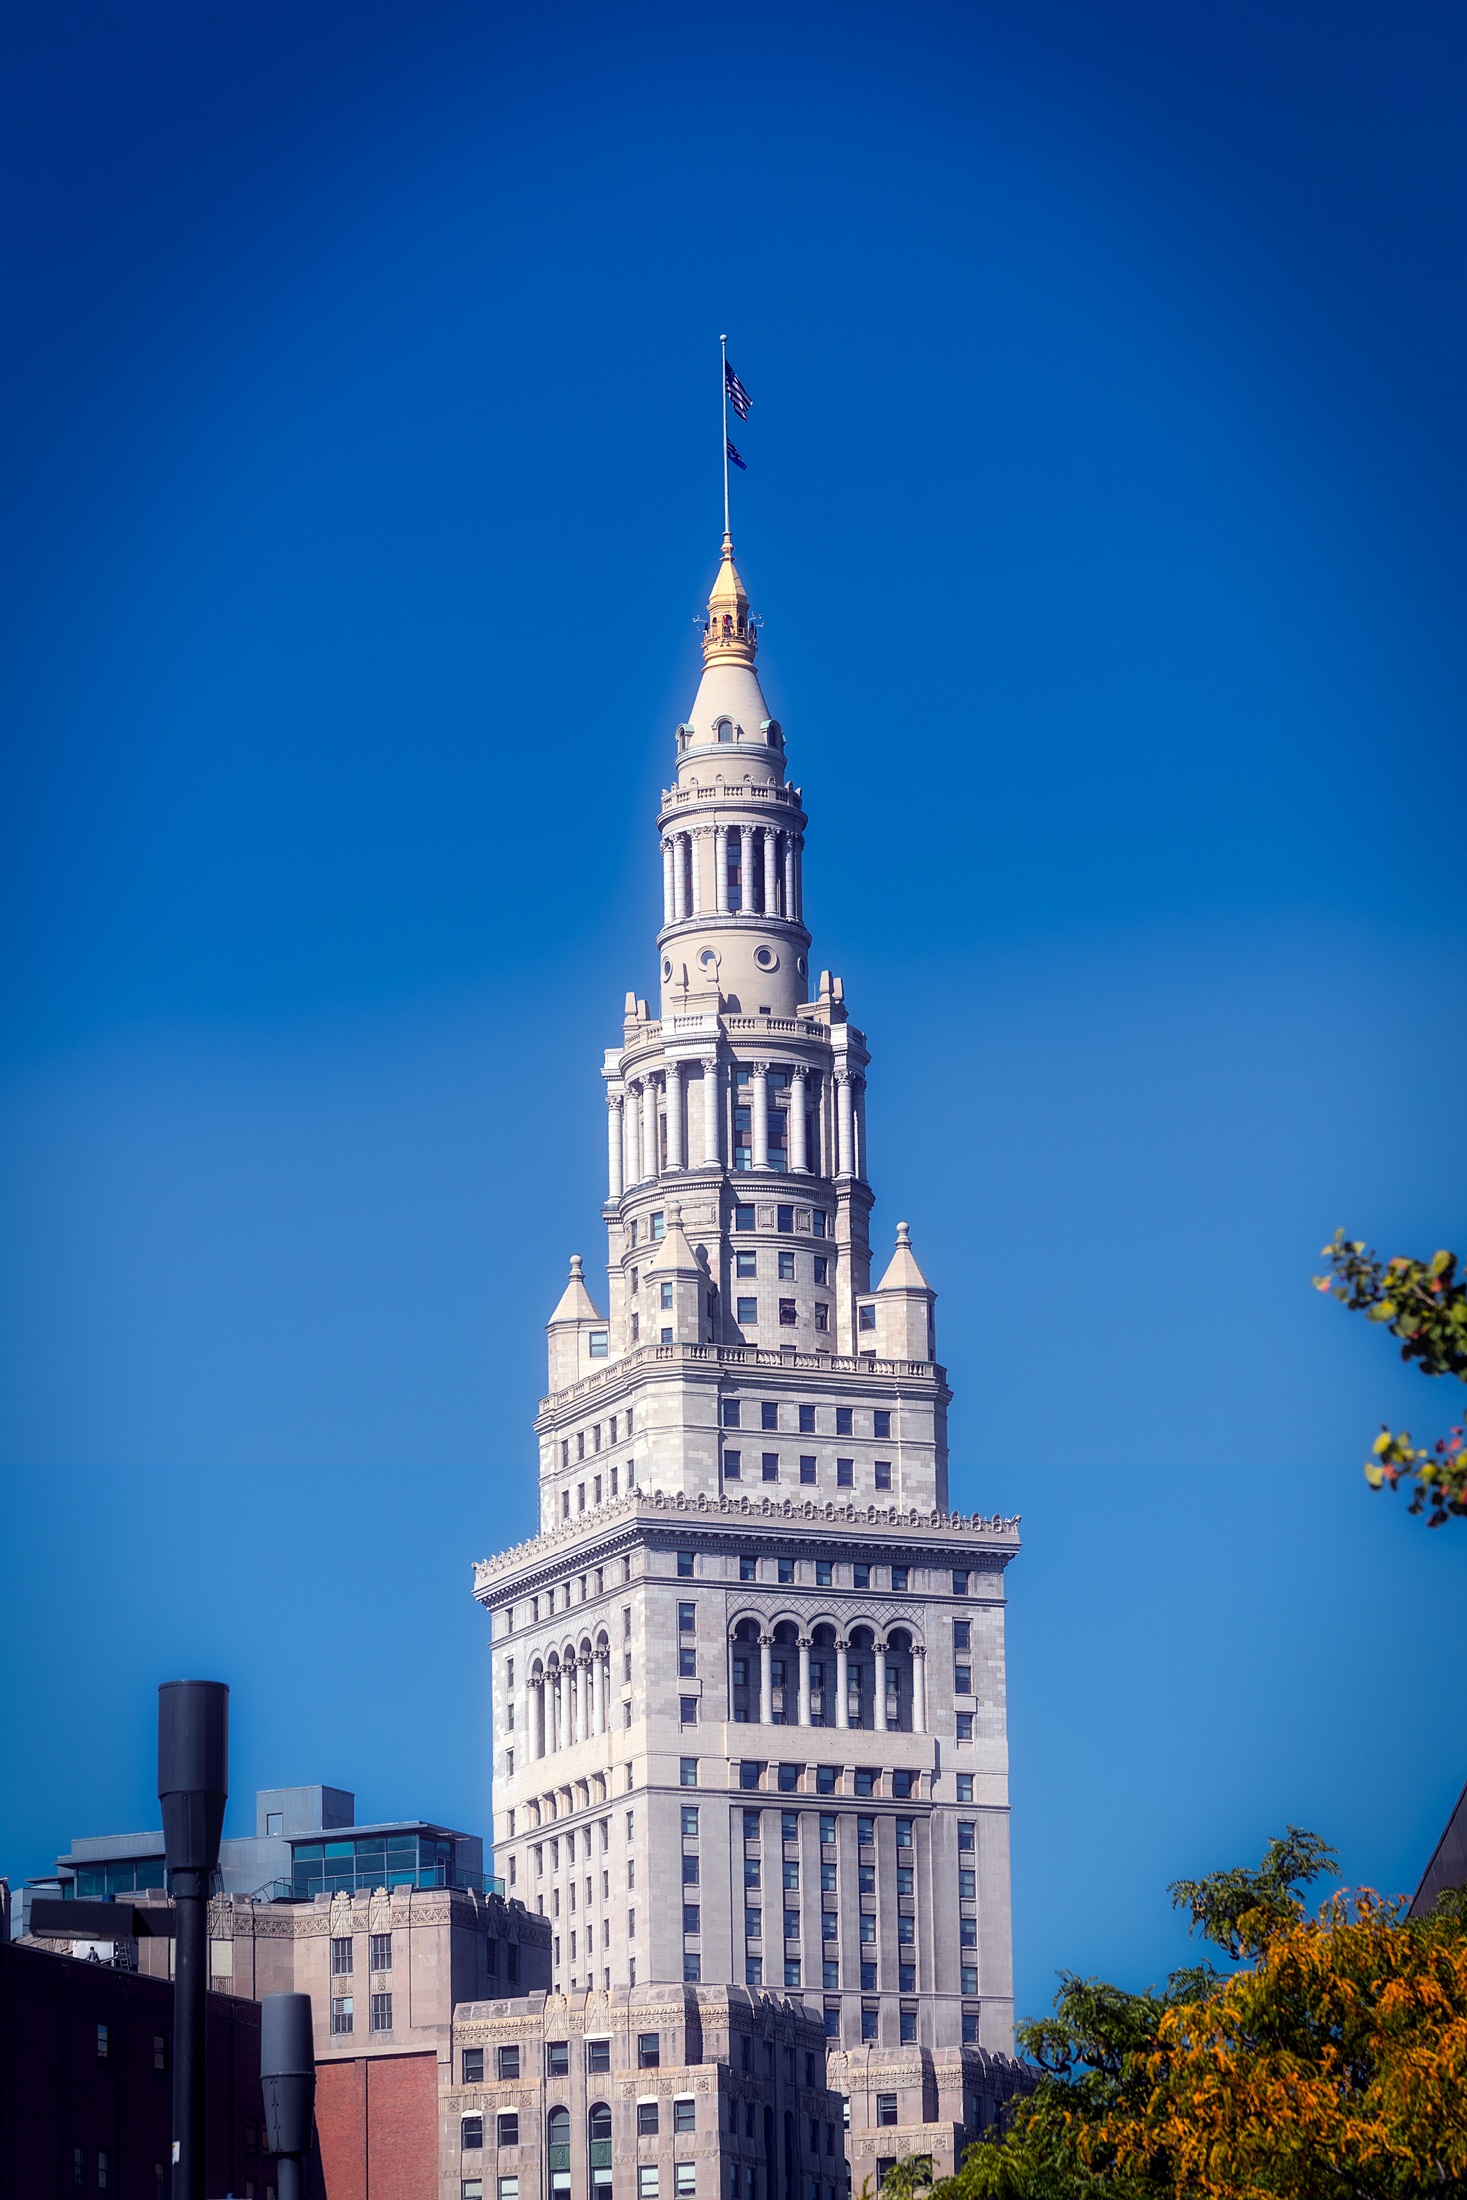
cloud, architecture, sky, skyline, building, city, skyscraper, urban, cityscape, downtown, daytime, tower, america, landmark, facade, historic, tower block, hdr, spire, steeple, ohio, tourist attraction, cleveland, metropolis, urban area, metropolitan area, terminal building